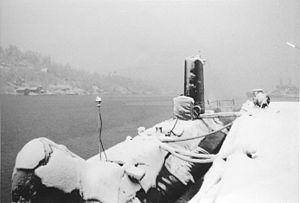
Sous marin Minerve au port de Bergen en 1962
La Minerve est un sous-marin d'attaque à propulsion diesel-électrique français de la classe Daphné. Mis à flot le 19 juin 1962, il coule avec ses 52 membres d'équipage au large de Toulon le 27 janvier 1968. Les causes de la disparition du bâtiment ne sont pas encore établies.